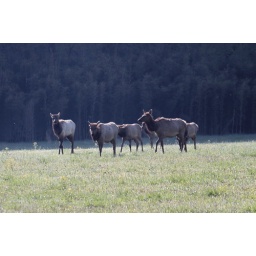
Elk in field near low-water bridge near Ponca, Arkansas